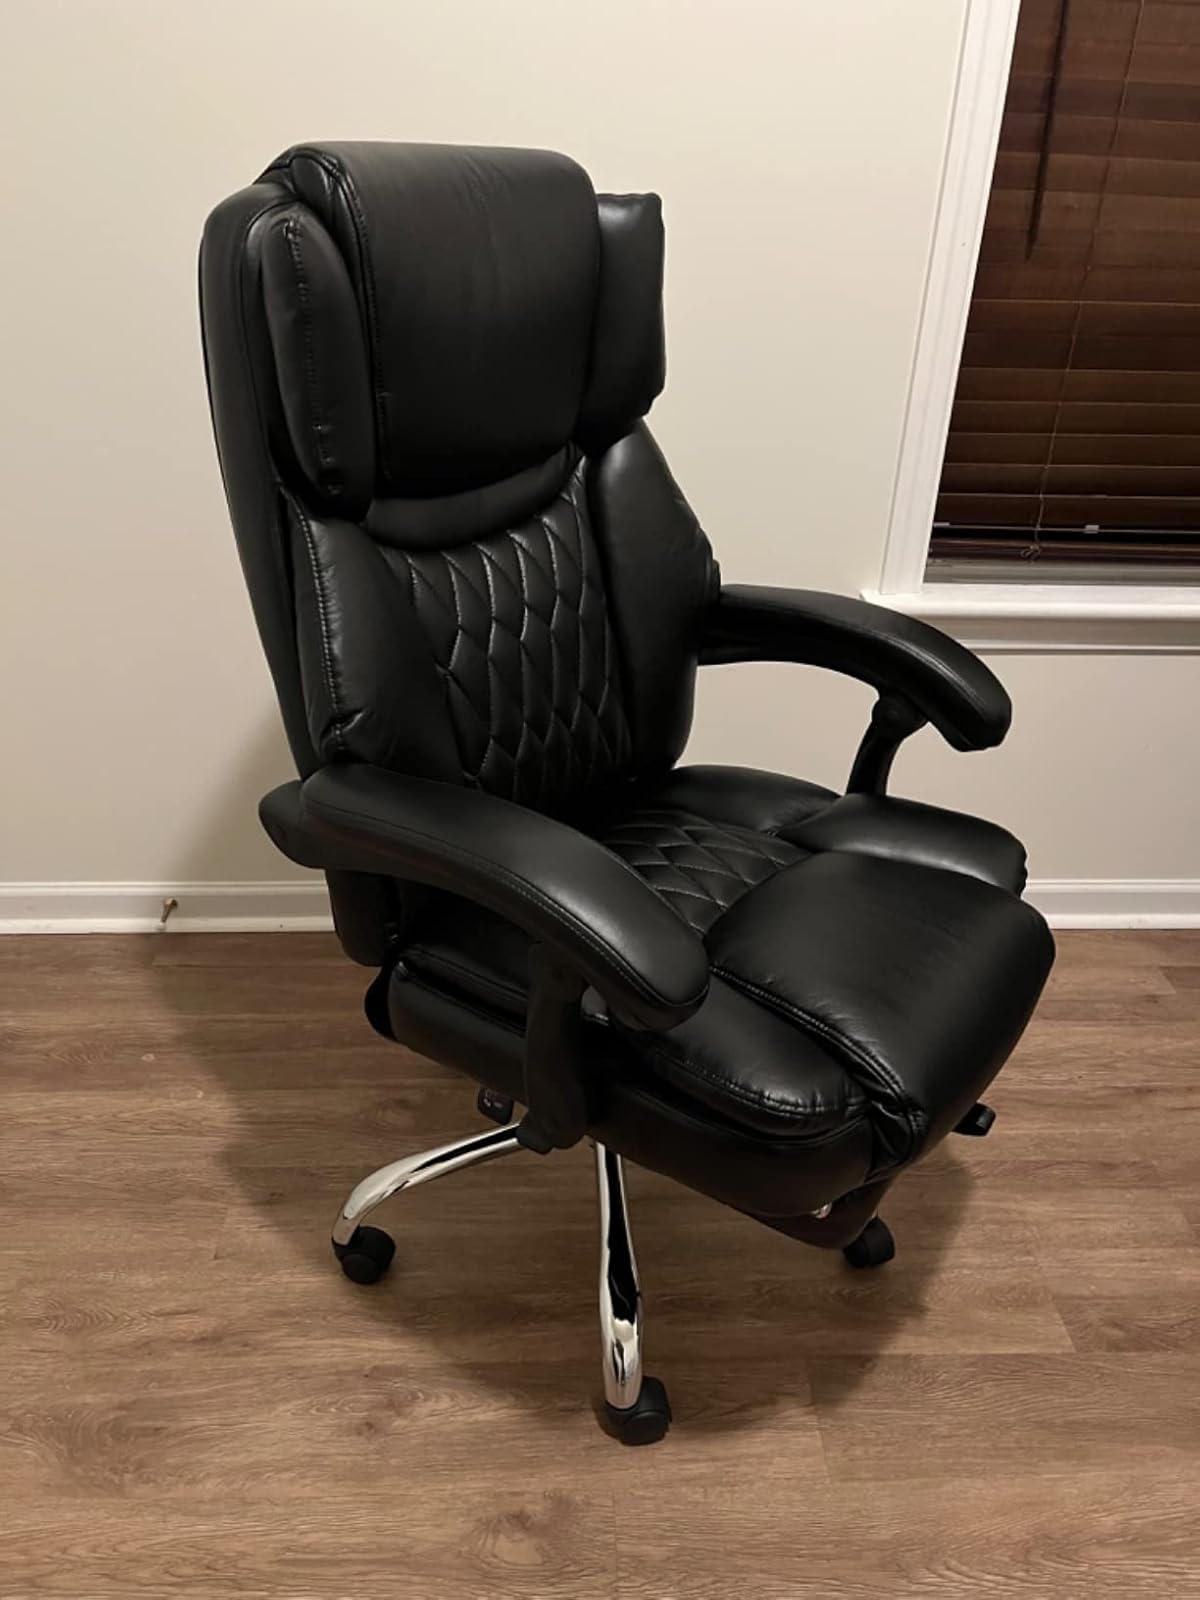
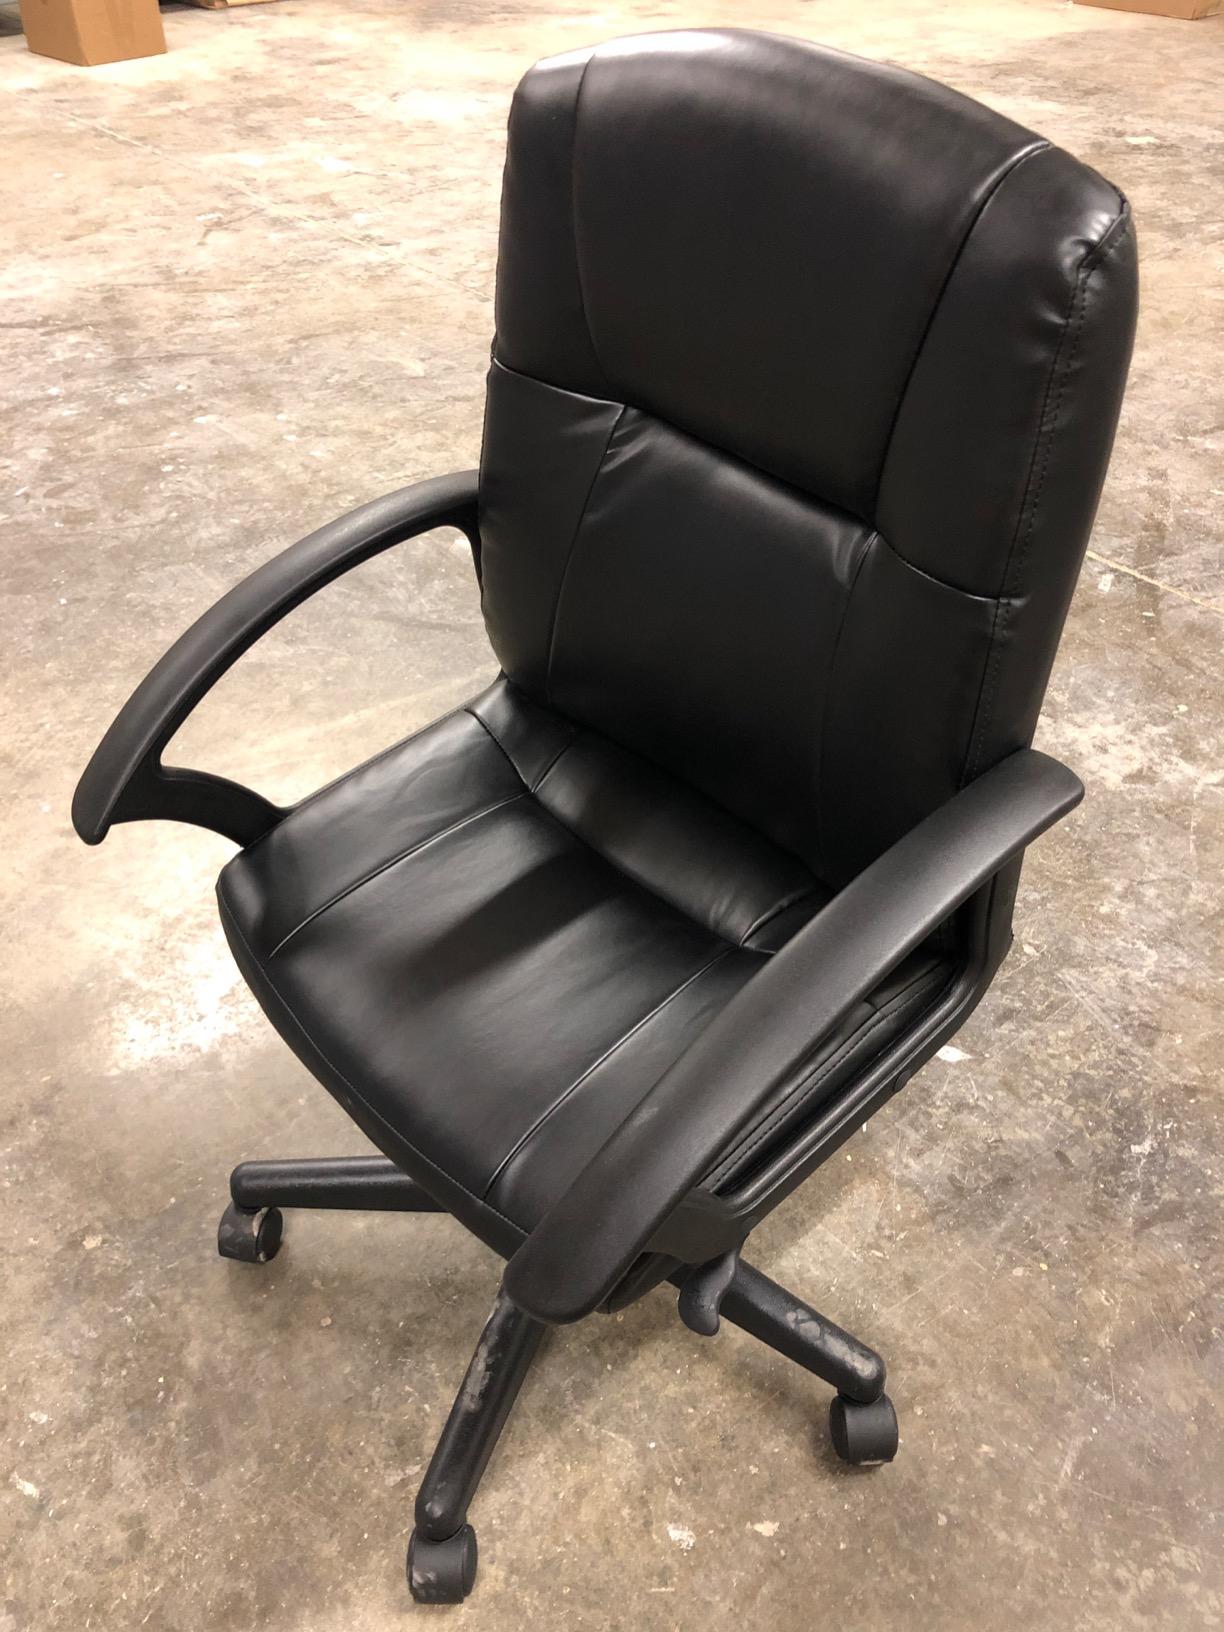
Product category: items_chair
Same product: no